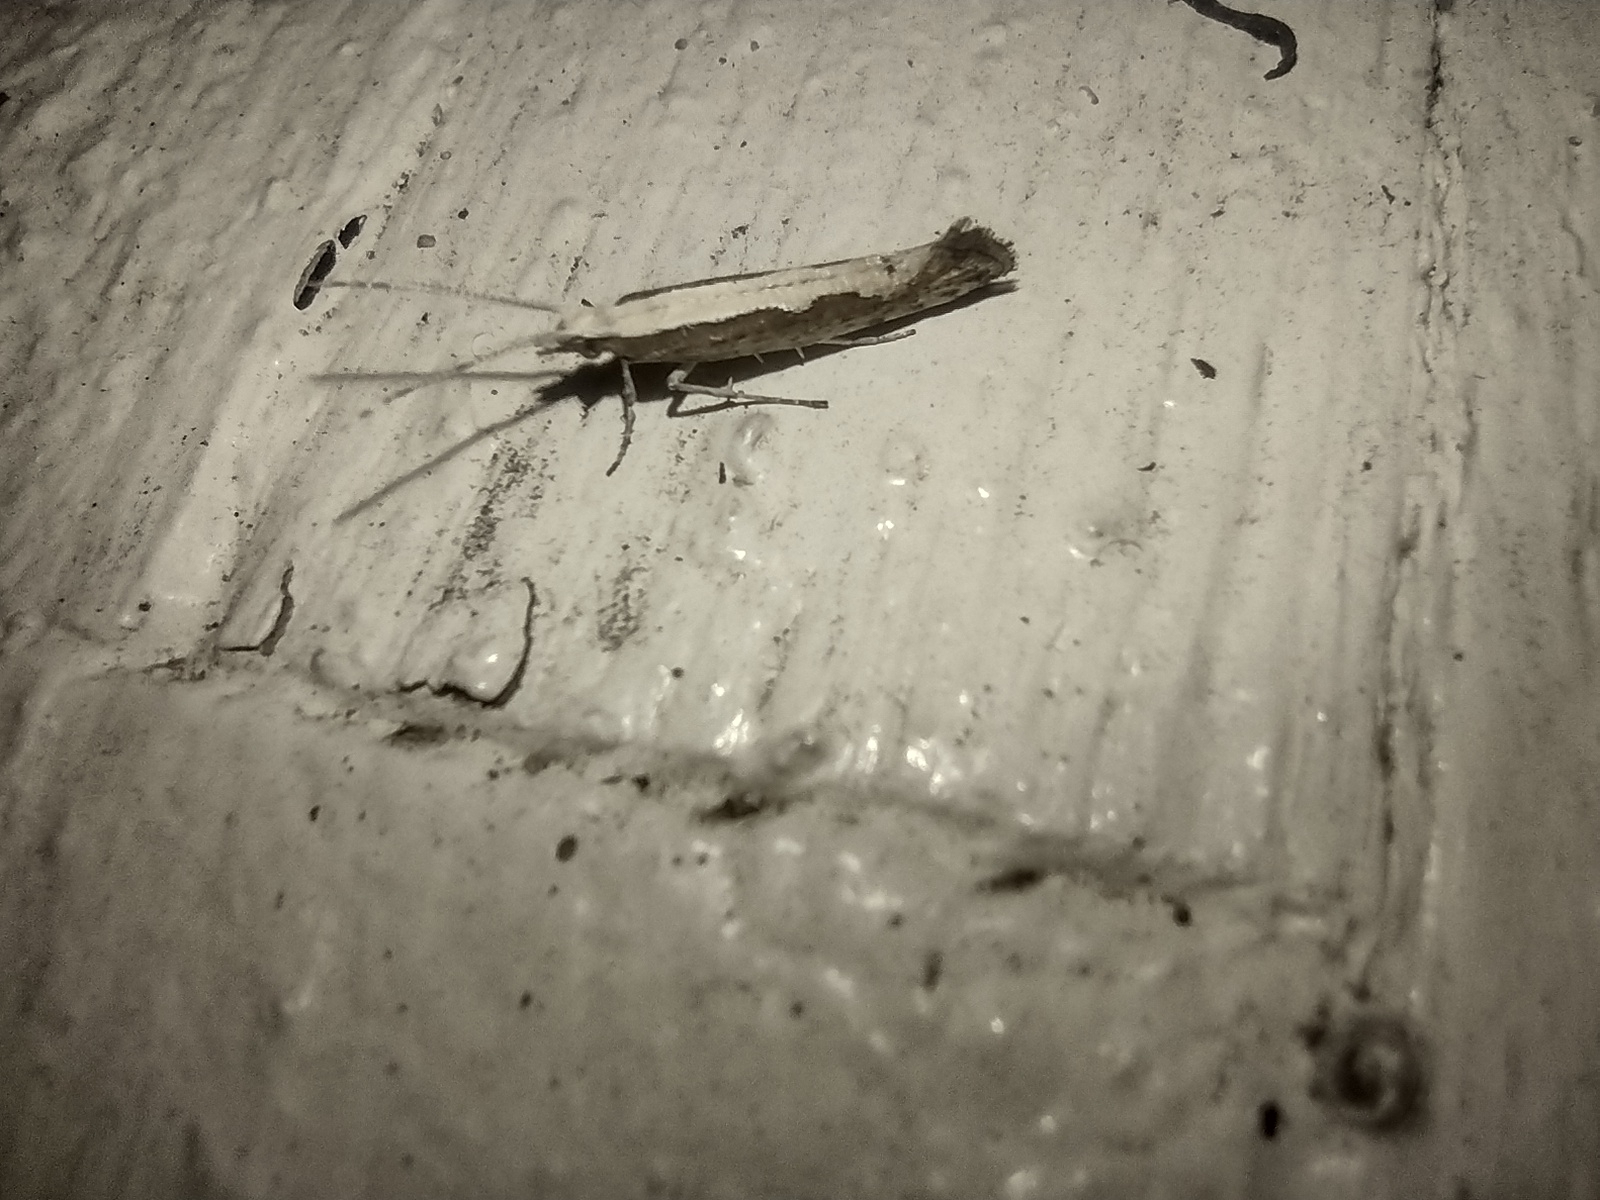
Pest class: diamondback_moth